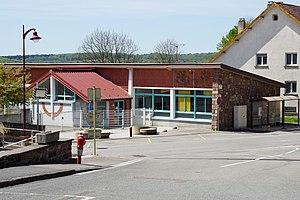
L'école de Granges-le-Bourg.
Granges-le-Bourg est une commune française située dans le département de la Haute-Saône, en région Bourgogne-Franche-Comté.